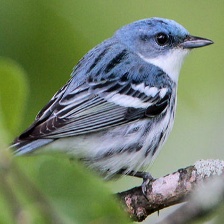
Species: CERULEAN WARBLER
Scientific name: SETOPHAGA CERULEA